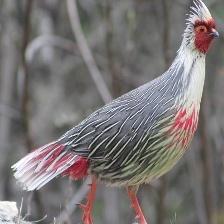
Species: BLOOD PHEASANT
Scientific name: ITHAGINIS CRUENTUS